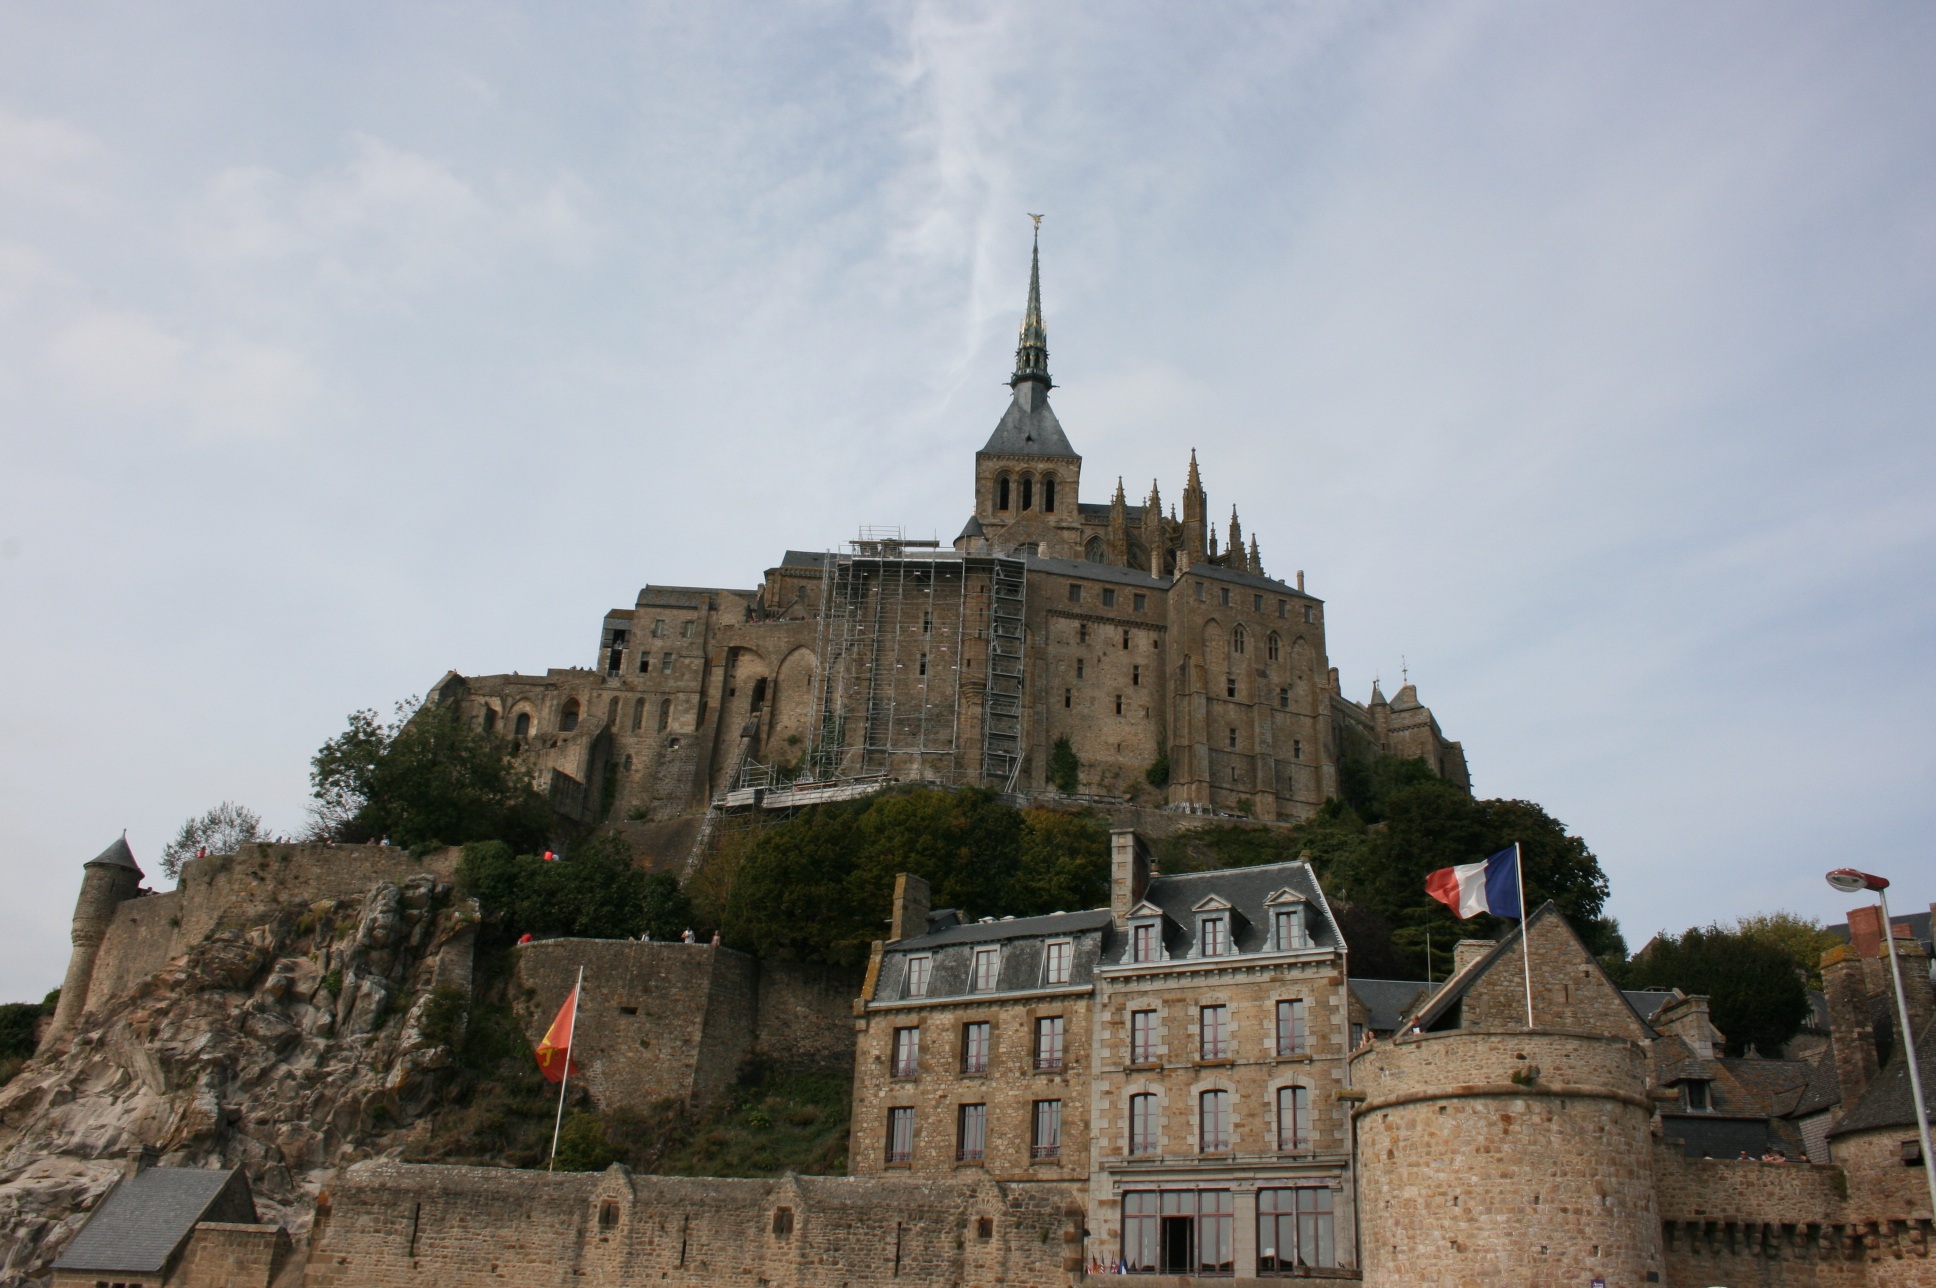
town, building, chateau, palace, france, castle, landmark, cathedral, fortification, tourism, medieval architecture, monastery, normandy, abbey, middle ages, tours, unesco world heritage site, historic site, ancient history, mont saint michel